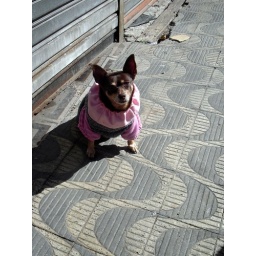
dog pretty in pink